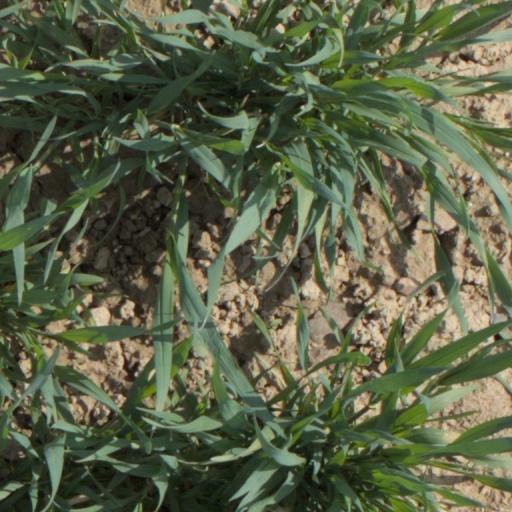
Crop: wheat